Téa Leoni

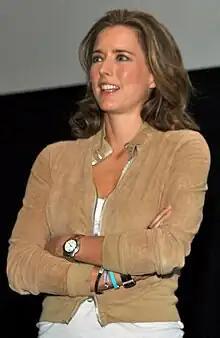
Leoni in 2007

Téa Leoni (born Elizabeth Téa Pantaleoni; February 25, 1966) is an American actress. Early in her career, she starred on the television sitcoms "Flying Blind" (1992–1993) and "The Naked Truth" (1995–1998). Her breakthrough role was in the 1995 film "Bad Boys", which led to leading parts in "Deep Impact" (1998), "The Family Man" (2000), "Jurassic Park III" (2001), "Spanglish" (2004), and "Fun with Dick and Jane" (2005). From 2014 to 2019, Leoni starred as Elizabeth McCord on the CBS drama series "Madam Secretary".